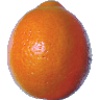
Label: Tangelo 1